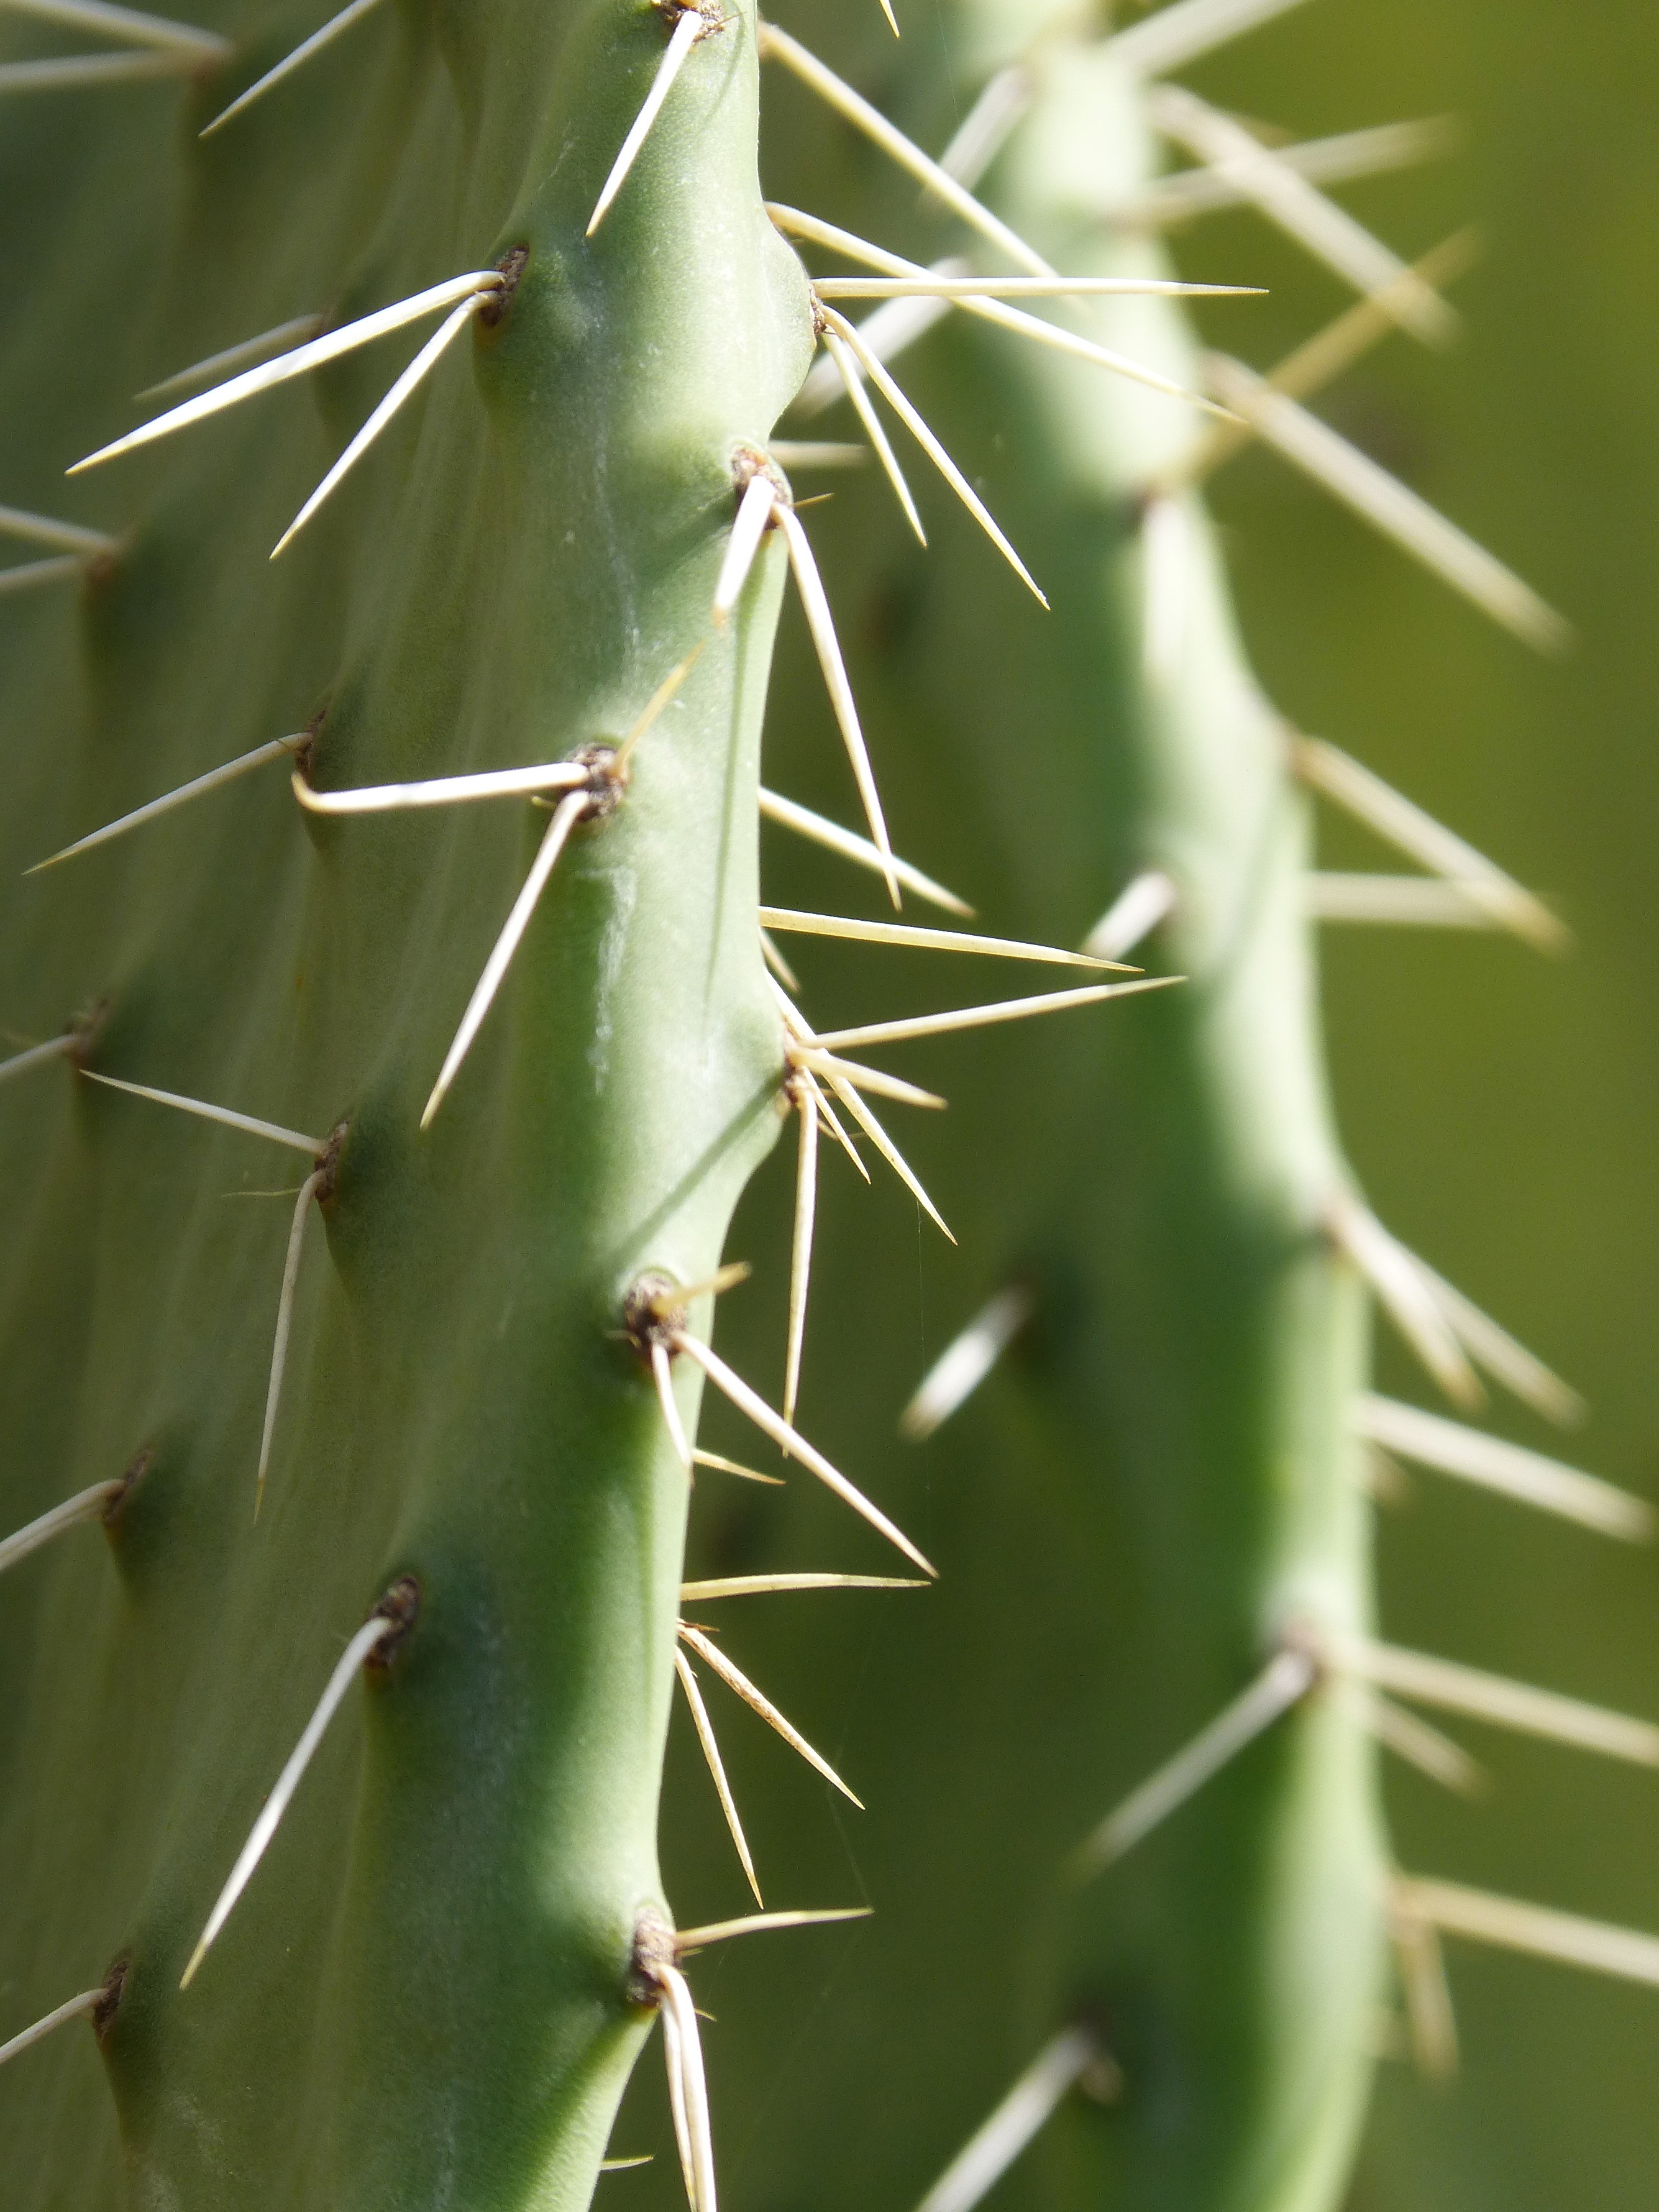
cactus, plant, flower, green, botany, flora, close up, stinging, skewer, caryophyllales, shovels, puncture, flowering plant, prickly pear, chumberas, plant stem, land plant, thorns spines and prickles, hedgehog cactus, nopal, san pedro cactus